Schloss Kaltenberg

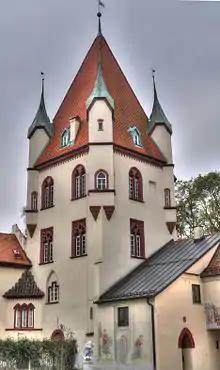
The tower of Kaltenberg Castle

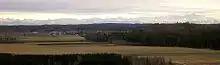
The tower of Kaltenberg castle (right) in front of the Alps

The Schloss Kaltenberg is a castle in the village of Geltendorf in Upper Bavaria, Germany. The castle was built in 1292 and is currently under the proprietorship of Prince Luitpold of Bavaria, the great-grandson of the last king of Bavaria, Ludwig III.